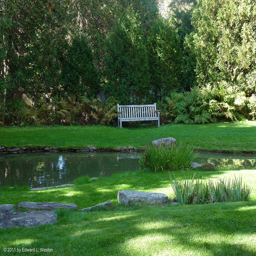
A bench and a small lake in a grassy park area.
A white bench sitting on a grassy lawn.
A bench on a grassy field sits in front of a pond.
A bench is next to a pond with green grass all around.
White wooden bench in the middle of a beautiful garden.